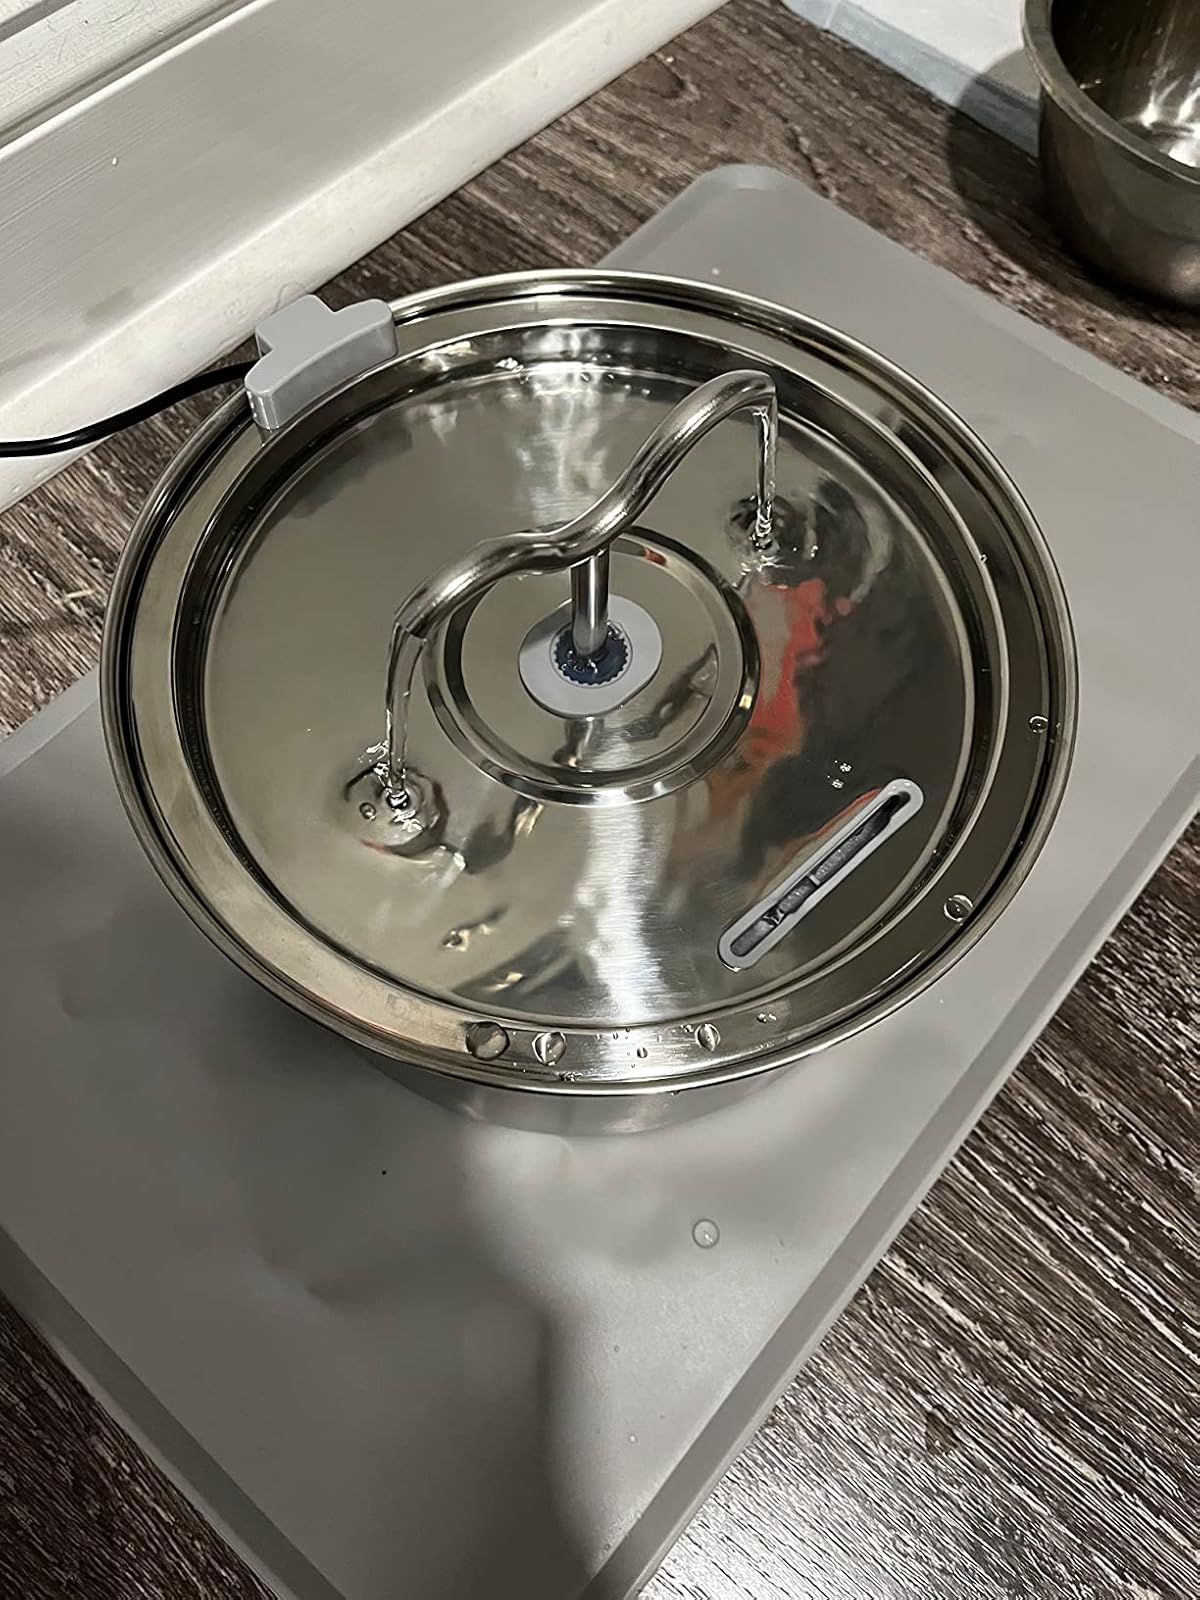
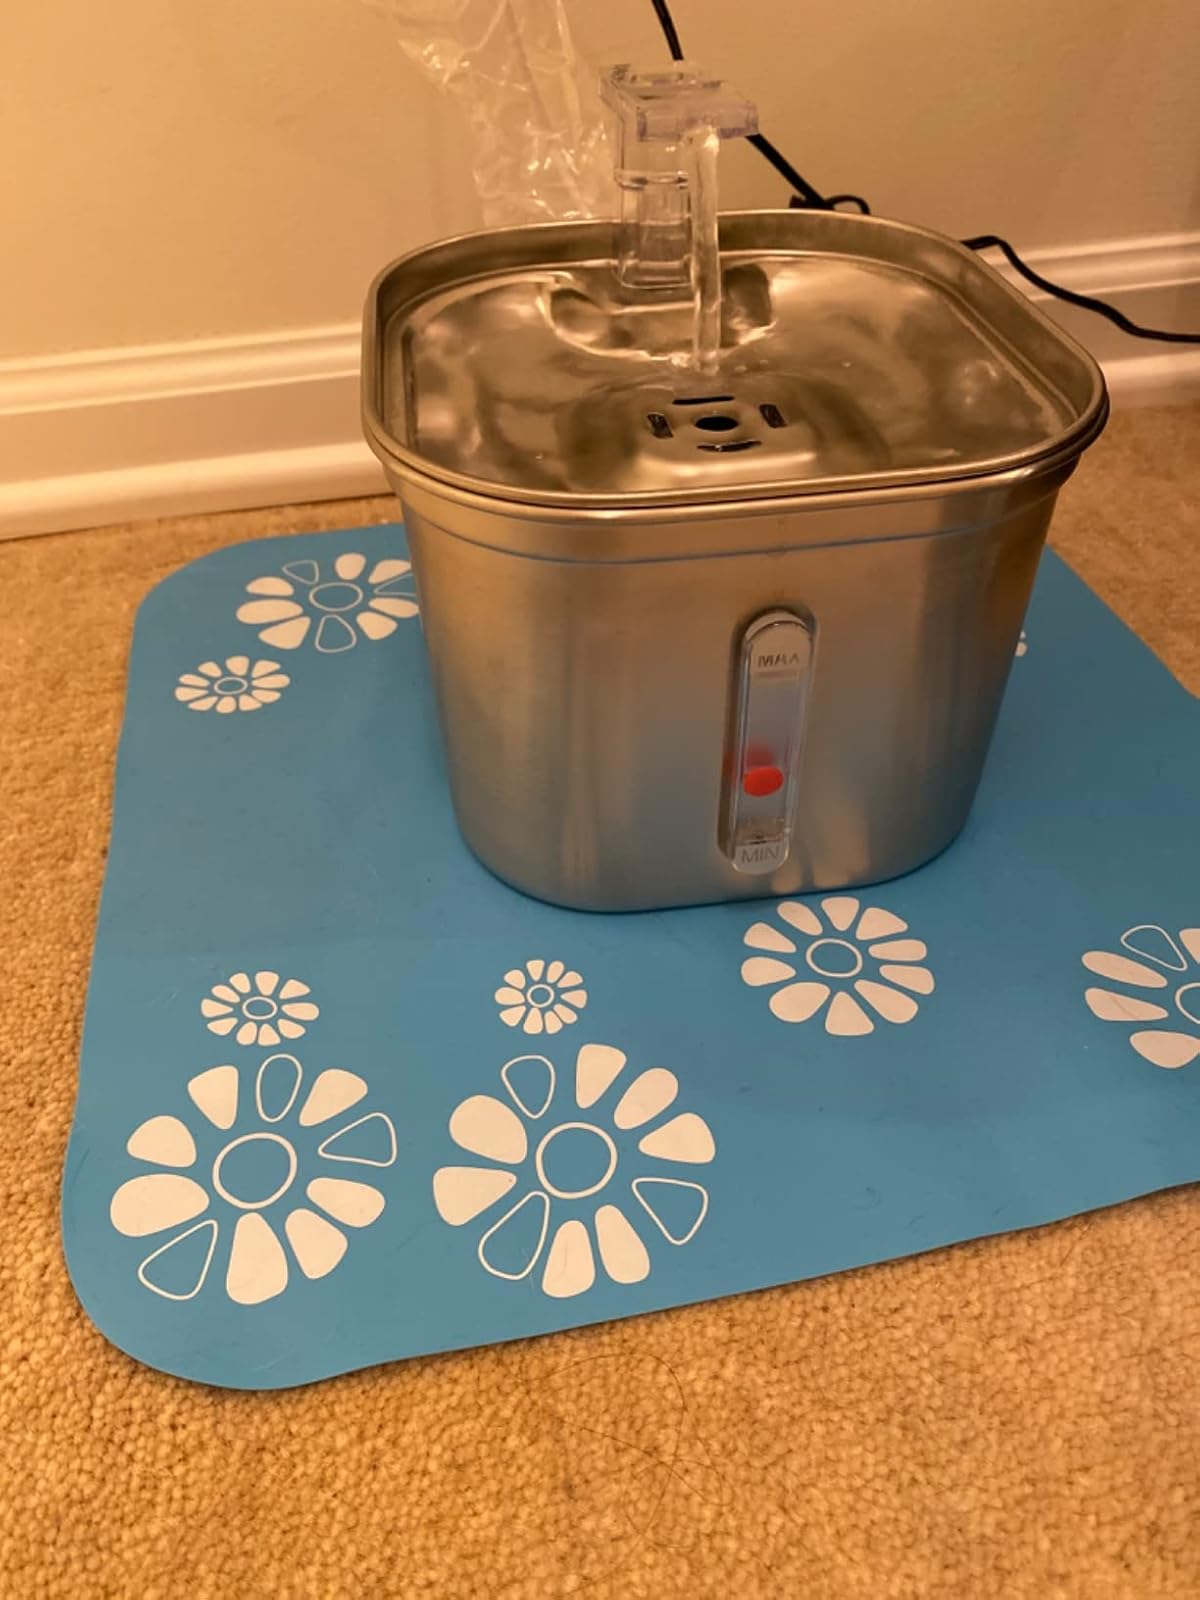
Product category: items_bowl
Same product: no